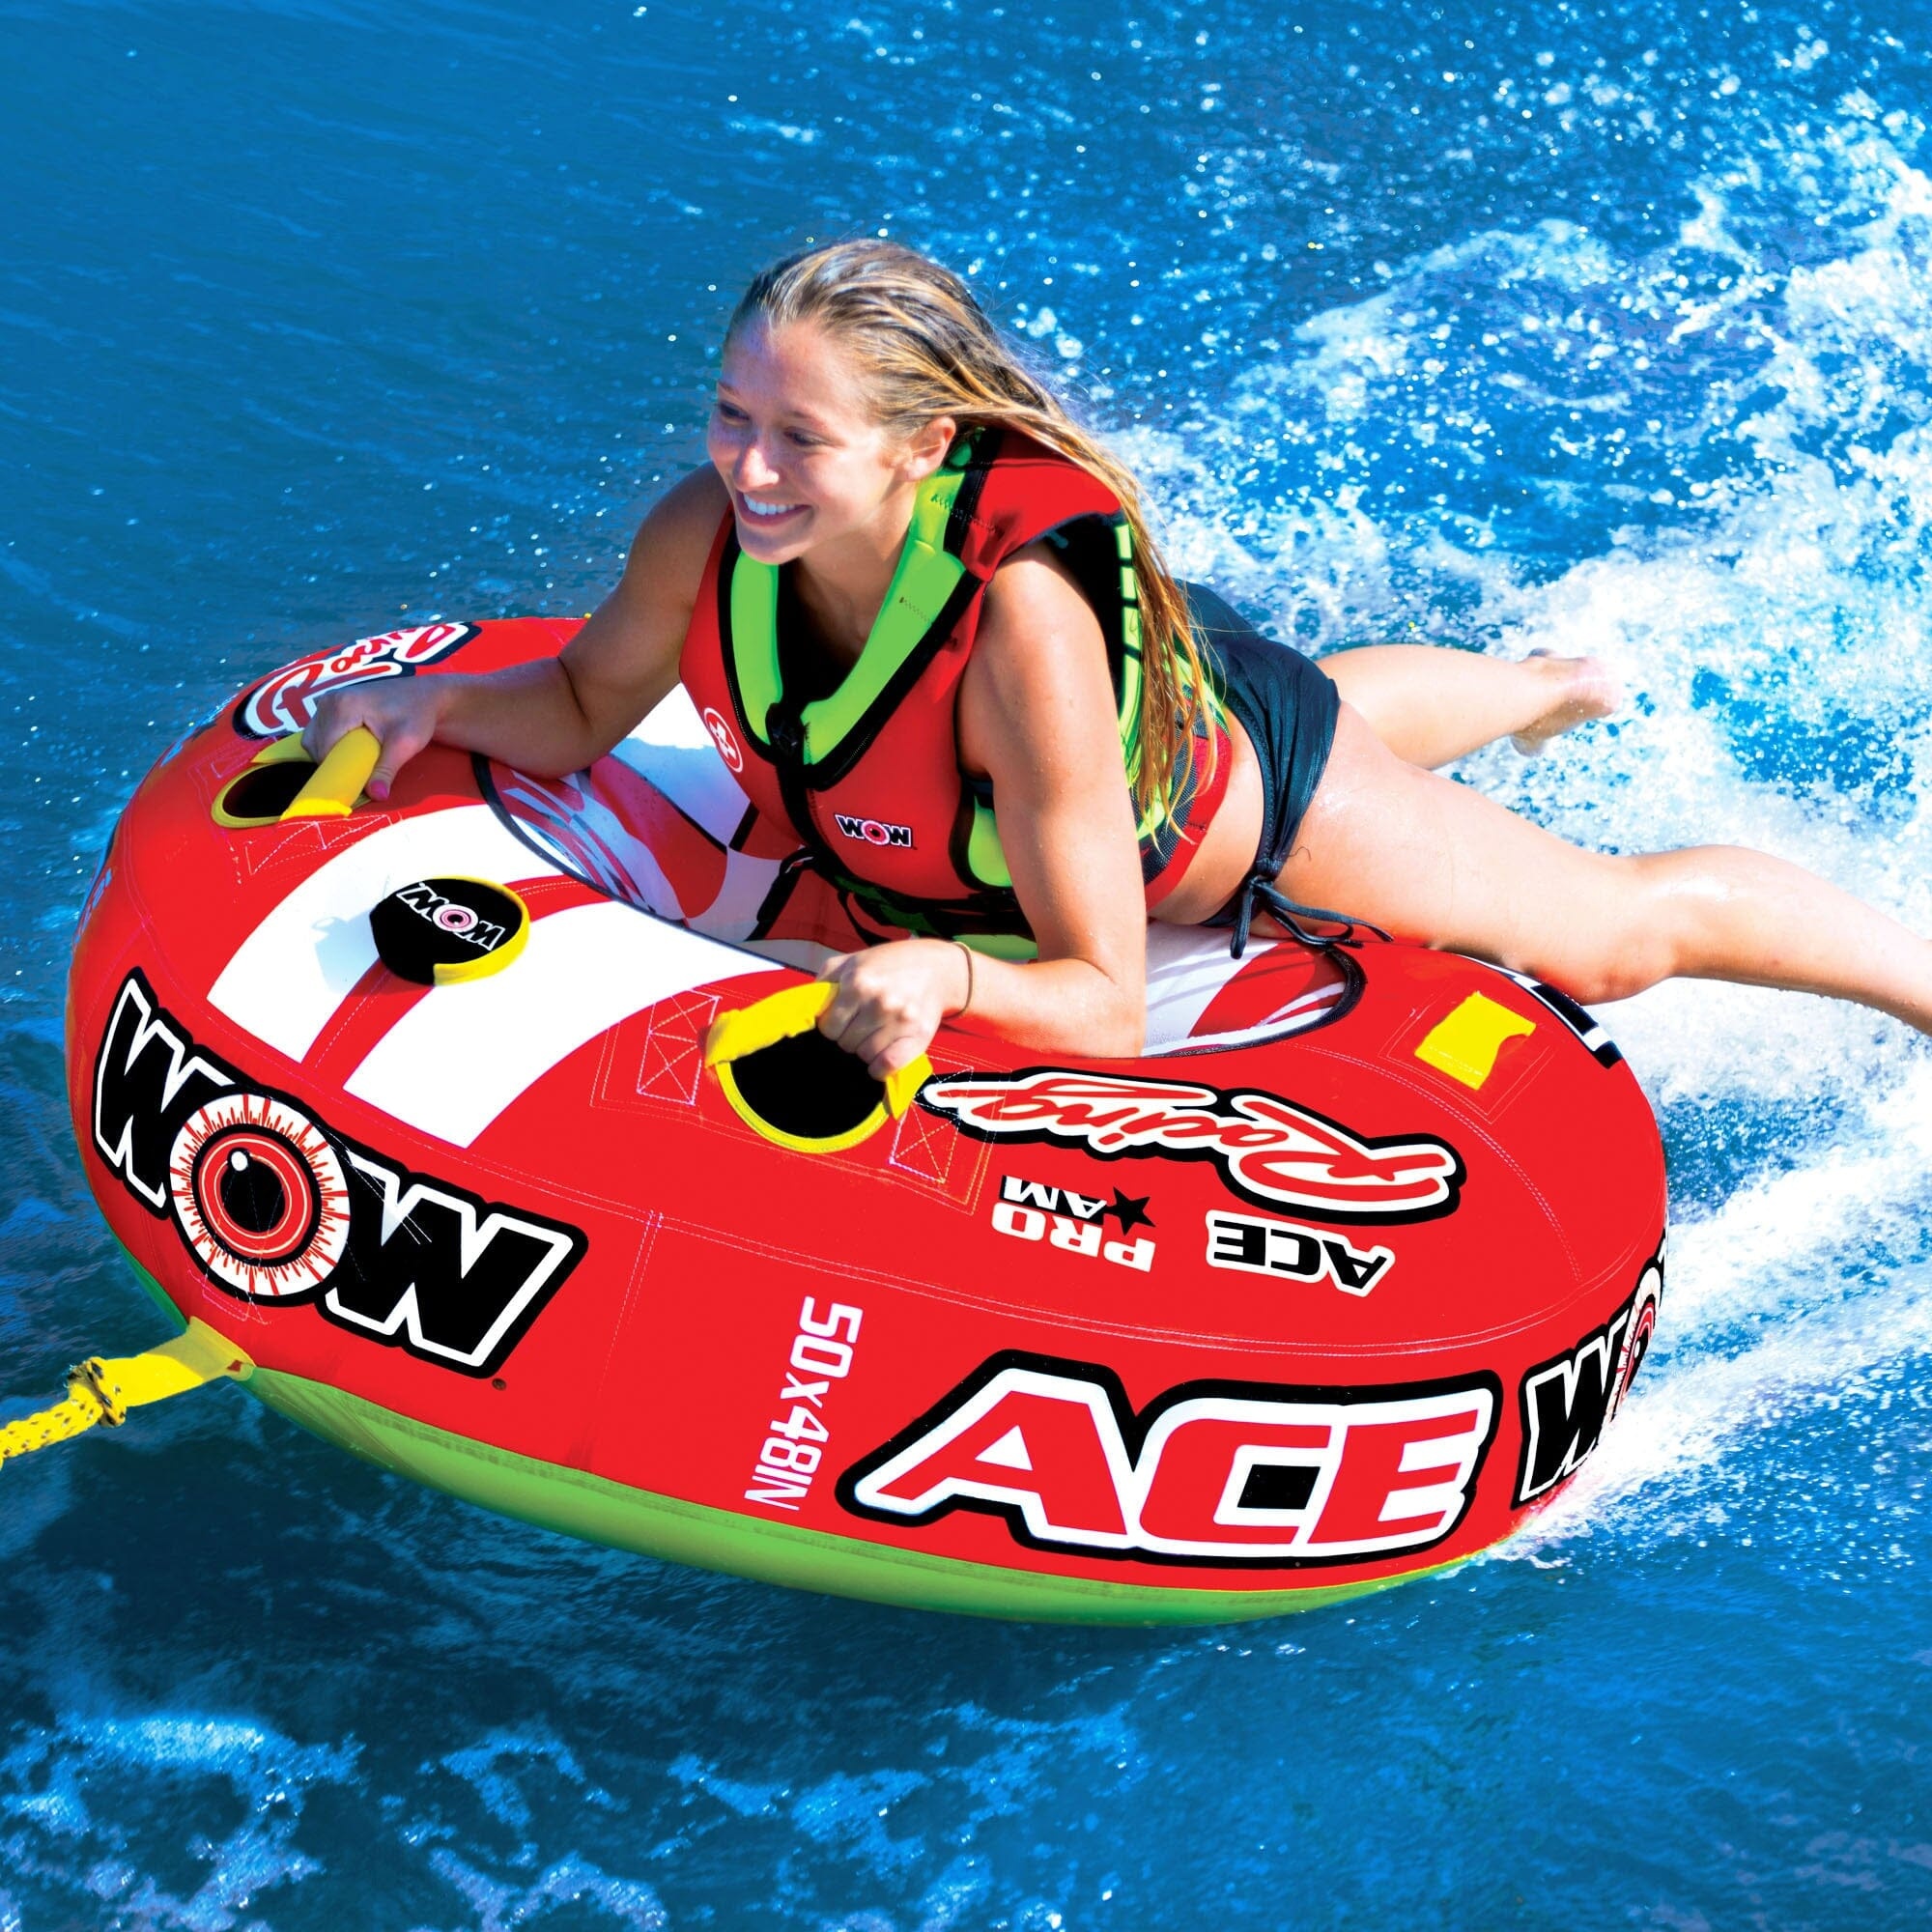
Ace Racing
The one person, partial covered boat tube was invented in 1984 by the Head Designer of WOW. Millions have been sold over the years so WOW has decided to change it up a bit with an arrow shaped design rather than a circular one. This new design allows for more stability and control for the rider. A new twist on an old concept. Heavy Duty partial nylon cover Heavy-Gauge PVC bladder Double webbing foam handles with knuckle guards Flat foam handles Reinforced towing system Speed valve for fast inflation and deflation Zippered valve cover New custom designer pro am racing stripe graphics Heavy-Duty arrow shape construction for stability and more control for the rider Drain vent Dimensions Inflated 50 x 48 IN Dimensions Deflated 54 x 50 IN
Brand: WOW Sports
Category: Sporting Goods > Outdoor Recreation > Boating & Water Sports > Towed Water Sports > Towable Rafts & Tubes